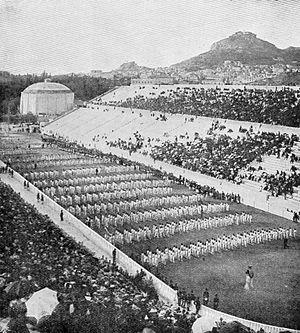
Les Jeux olympiques intercalaires de 1906, baptisés « Jeux de la décennie », sont une compétition multisports organisés par la Grèce en 1906 pour célébrer le dixième anniversaire de la rénovation des Jeux olympiques. Ils sont organisés initialement comme les 2ᵉˢ Jeux olympiques à Athènes, en présence et avec l'accord de tout le mouvement olympique, constituant un succès sportif évident. Cependant, ils sont ultérieurement qualifiés de Jeux intérimaires ou intercalaires en raison de la position initiale de Pierre de Coubertin puis celle du Comité international olympique, qui en 1949 ne les reconnaît plus comme ayant été officiels.